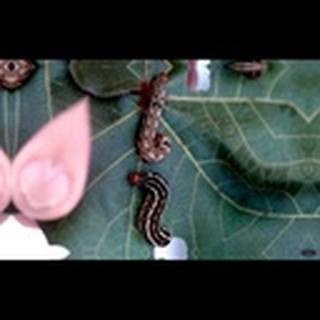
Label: cotton_army_worm